Herbert S. Hadley

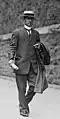
Hadley in 1912

During his term as attorney general, Hadley was the highest-ranking elected Republican official in Missouri. This, combined with Hadley's success with the Standard Oil Company suit and his record for reform, contributed to his 1908 election as governor of Missouri. His administration enacted penal reform, expanded safety and public health regulations, and established a nurse examiners' board, a fish and game commission, a game protection board, and a Missouri waterways commission. Many of Hadley's recommendations for change in other government sectors, such as revenue and public service, were not supported by the Missouri General Assembly. In 1912, Hadley served as floor leader for Theodore Roosevelt's wing of the Republican Party at the 1912 Republican National Convention. After the death of Vice President James S. Sherman in October 1912, President William Howard Taft strongly considered naming Hadley as Sherman's replacement on the 1912 Republican ticket, but Taft ultimately did not select a replacement before the election was held.